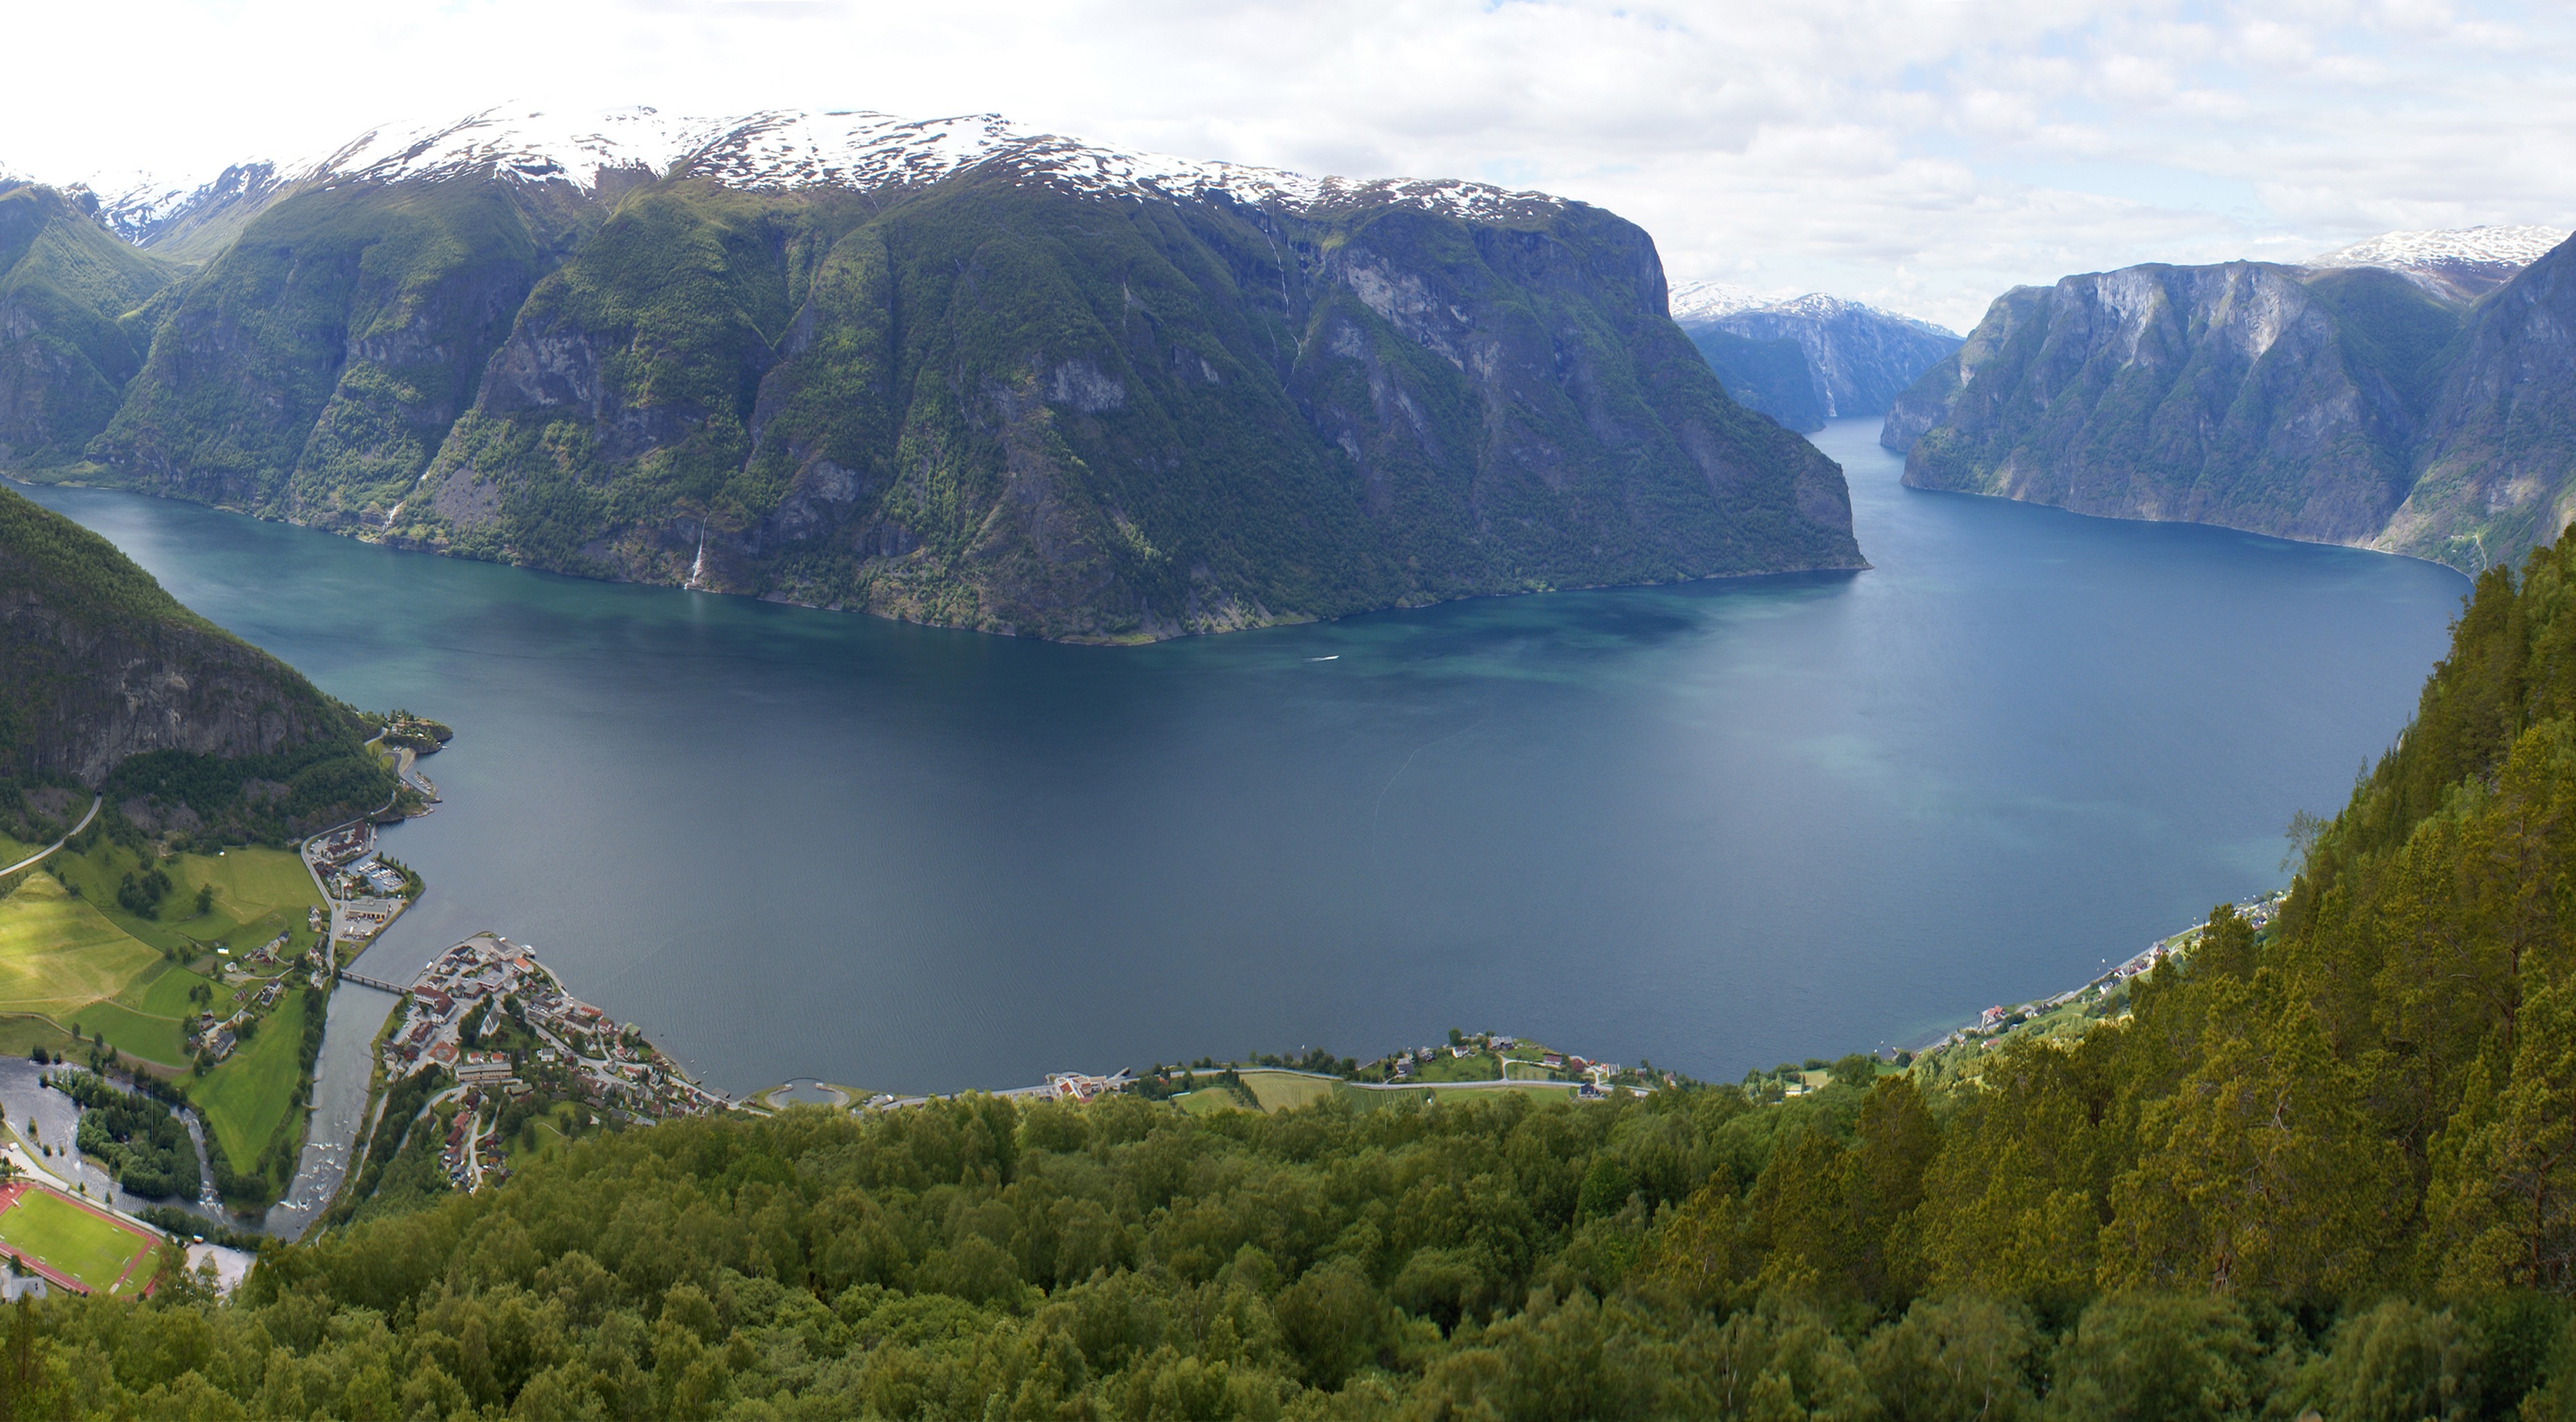
mountain, lake, mountain range, fjord, reservoir, highland, body of water, alps, fell, loch, crater lake, norway, landform, tarn, mountain pass, geographical feature, glacial landform, sogne